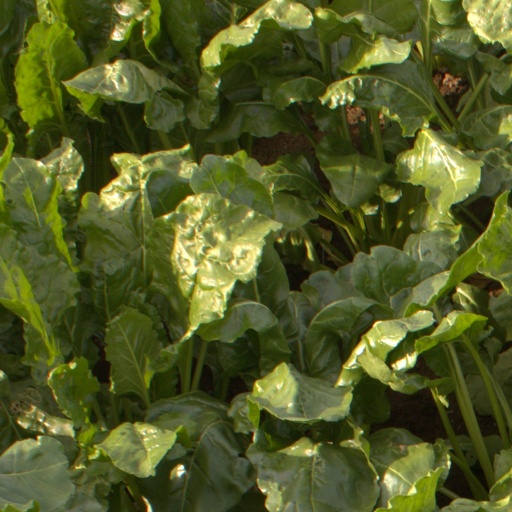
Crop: sugar beet